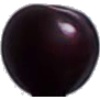
Label: cherry_wax_black